Catherine M. Russell

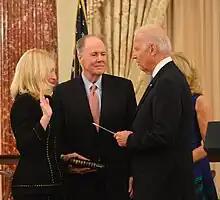
Russell sworn in by Vice President Joe Biden as the U.S. Ambassador-at-Large for Global Women’s Issues at the U.S. Department of State in Washington, D.C. on January 17, 2014.

President Obama created the position in 2009, and made it a permanent ambassador-level position in 2013.